Speed glue

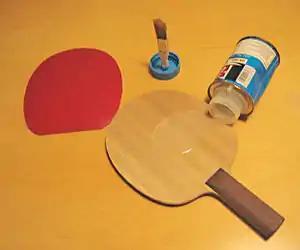
Speed glue is the solvent-based glue used to fix the rubber to the wooden racket just before a match.

In table tennis, speed glue is a glue that is used to glue